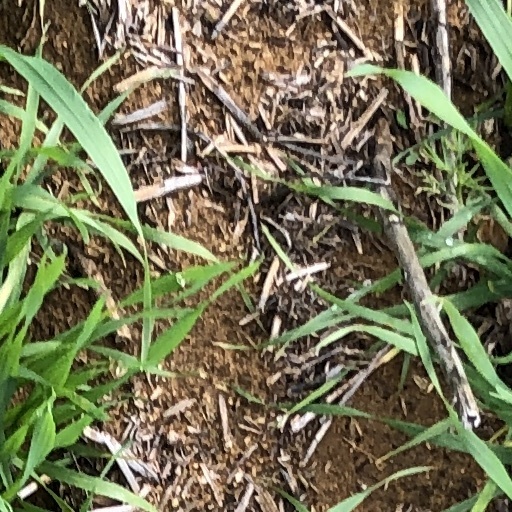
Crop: wheat